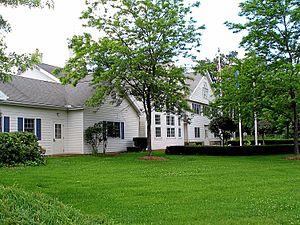
Wolcott est une ville américaine située dans le comté de New Haven au Connecticut.